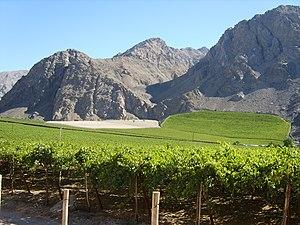
Tierra Amarilla est une ville et commune du Chili de la province de Copiapó, elle-même située dans la région d'Atacama. En 2016, sa population s'élevait à 17 530 habitants. La superficie de la commune est de 11 191 km².